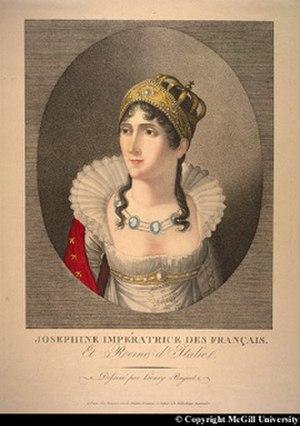
Dessiné par henry Buguet à Paris chez Bouquet, rue du Théâtre Français. Déposé à la Bibliothèque Impériale.Fait partie de La Collection Napoléon de l'Université McGill.
Marie Josèphe Rose Tascher de La Pagerie, dite Joséphine de Beauharnais, née le 23 juin 1763 aux Trois-Îlets en Martinique et morte le 29 mai 1814 au château de Malmaison à Rueil-Malmaison, est la première épouse de l’empereur Napoléon Iᵉʳ de 1796 à 1809. À ce titre, elle est impératrice des Français de 1804 à 1809 et reine d'Italie de 1805 à 1809.